Wide Awake (novel)

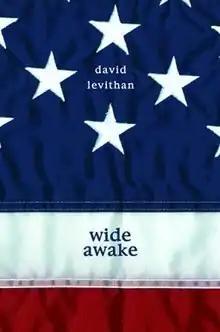
First edition (publ. Knopf)

Wide Awake is a speculative young adult fiction novel by David Levithan published in 2006. It is set in the near future, after fictitious events such as The Greater Depression (a.k.a. The Debt, Deficit, and Fuel Depression), the establishment of Worldwide Health Care, and The Reign of Fear, which included The War to End All Wars.